Central Bank of Ireland

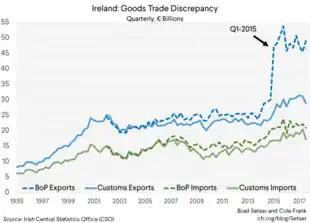
Apple's Q1 2015 Irish "quasi-inversion" of its $300 billion international IP is the largest recorded individual BEPS action in history, and almost double the 2016 blocked $160 billion Pfizer–Allergan Irish corporate inversion.Brad Setser & Cole Frank(Council on Foreign Relations)

Research in June 2018 confirmed that Ireland, already a "major tax haven", was the world's largest tax haven. In common with all tax havens, Ireland's economic data is distorted by the BEPS flows from tax management activities. The top–10 GDP-per-capita countries, excluding natural resource countries, are all tax havens (see GDP-per-capita and tax havens). This was shown dramatically in July 2016 during "leprechaun economics" affair when Apple re-structured its Double Irish BEPS tool, as agreed under an ongoing EU tax-investigation into Apple in Ireland, into a new Irish CAIA arrangement BEPS tool.